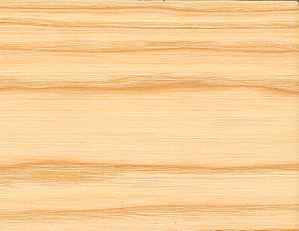
Ask (materiale)
Tangentsnit af Ask (Fraxinus excelsior)
Ask er en lys, tung og hård træart. Den er rimelig stærk og derudover meget spændstig, hvorfor det er særdeles velegnet til bøjning, specielt dampbøjning. På grund af disse egenskaber er den ofte blevet brugt af møbelsnedkere. Derudover bruges ask blandt andet til gulve, redskaber og brænde.